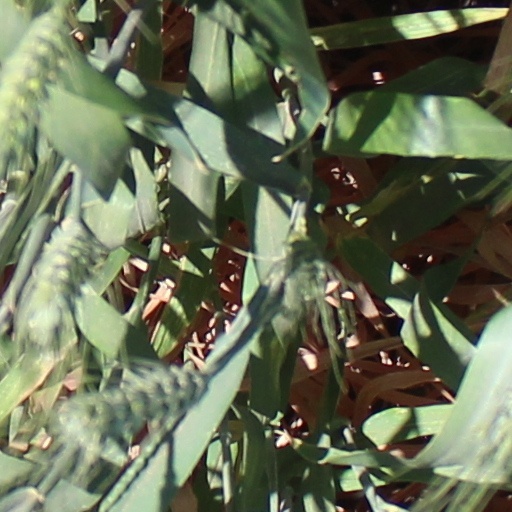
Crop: wheat